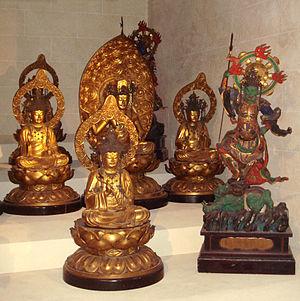
Le panthéon bouddhiste japonais désigne la multitude de divers bouddhas, bodhisattvas et divinités inférieures et d'éminents maîtres religieux du bouddhisme. Un Panthéon bouddhiste existe dans une certaine mesure dans le Mahāyāna, mais il est particulièrement caractéristique du Vajrayana bouddhisme ésotérique, y compris le bouddhisme tibétain et surtout le bouddhisme Shingon, qu'il a officialisé dans une large mesure. Dans l'ancien Panthéon bouddhiste japonais, plus de 3 000 bouddhas ou divinités ont été recensés, bien que de nos jours la plupart des temples se concentrent sur un bouddha et quelques bodhisattvas.